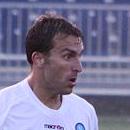
Age: 28